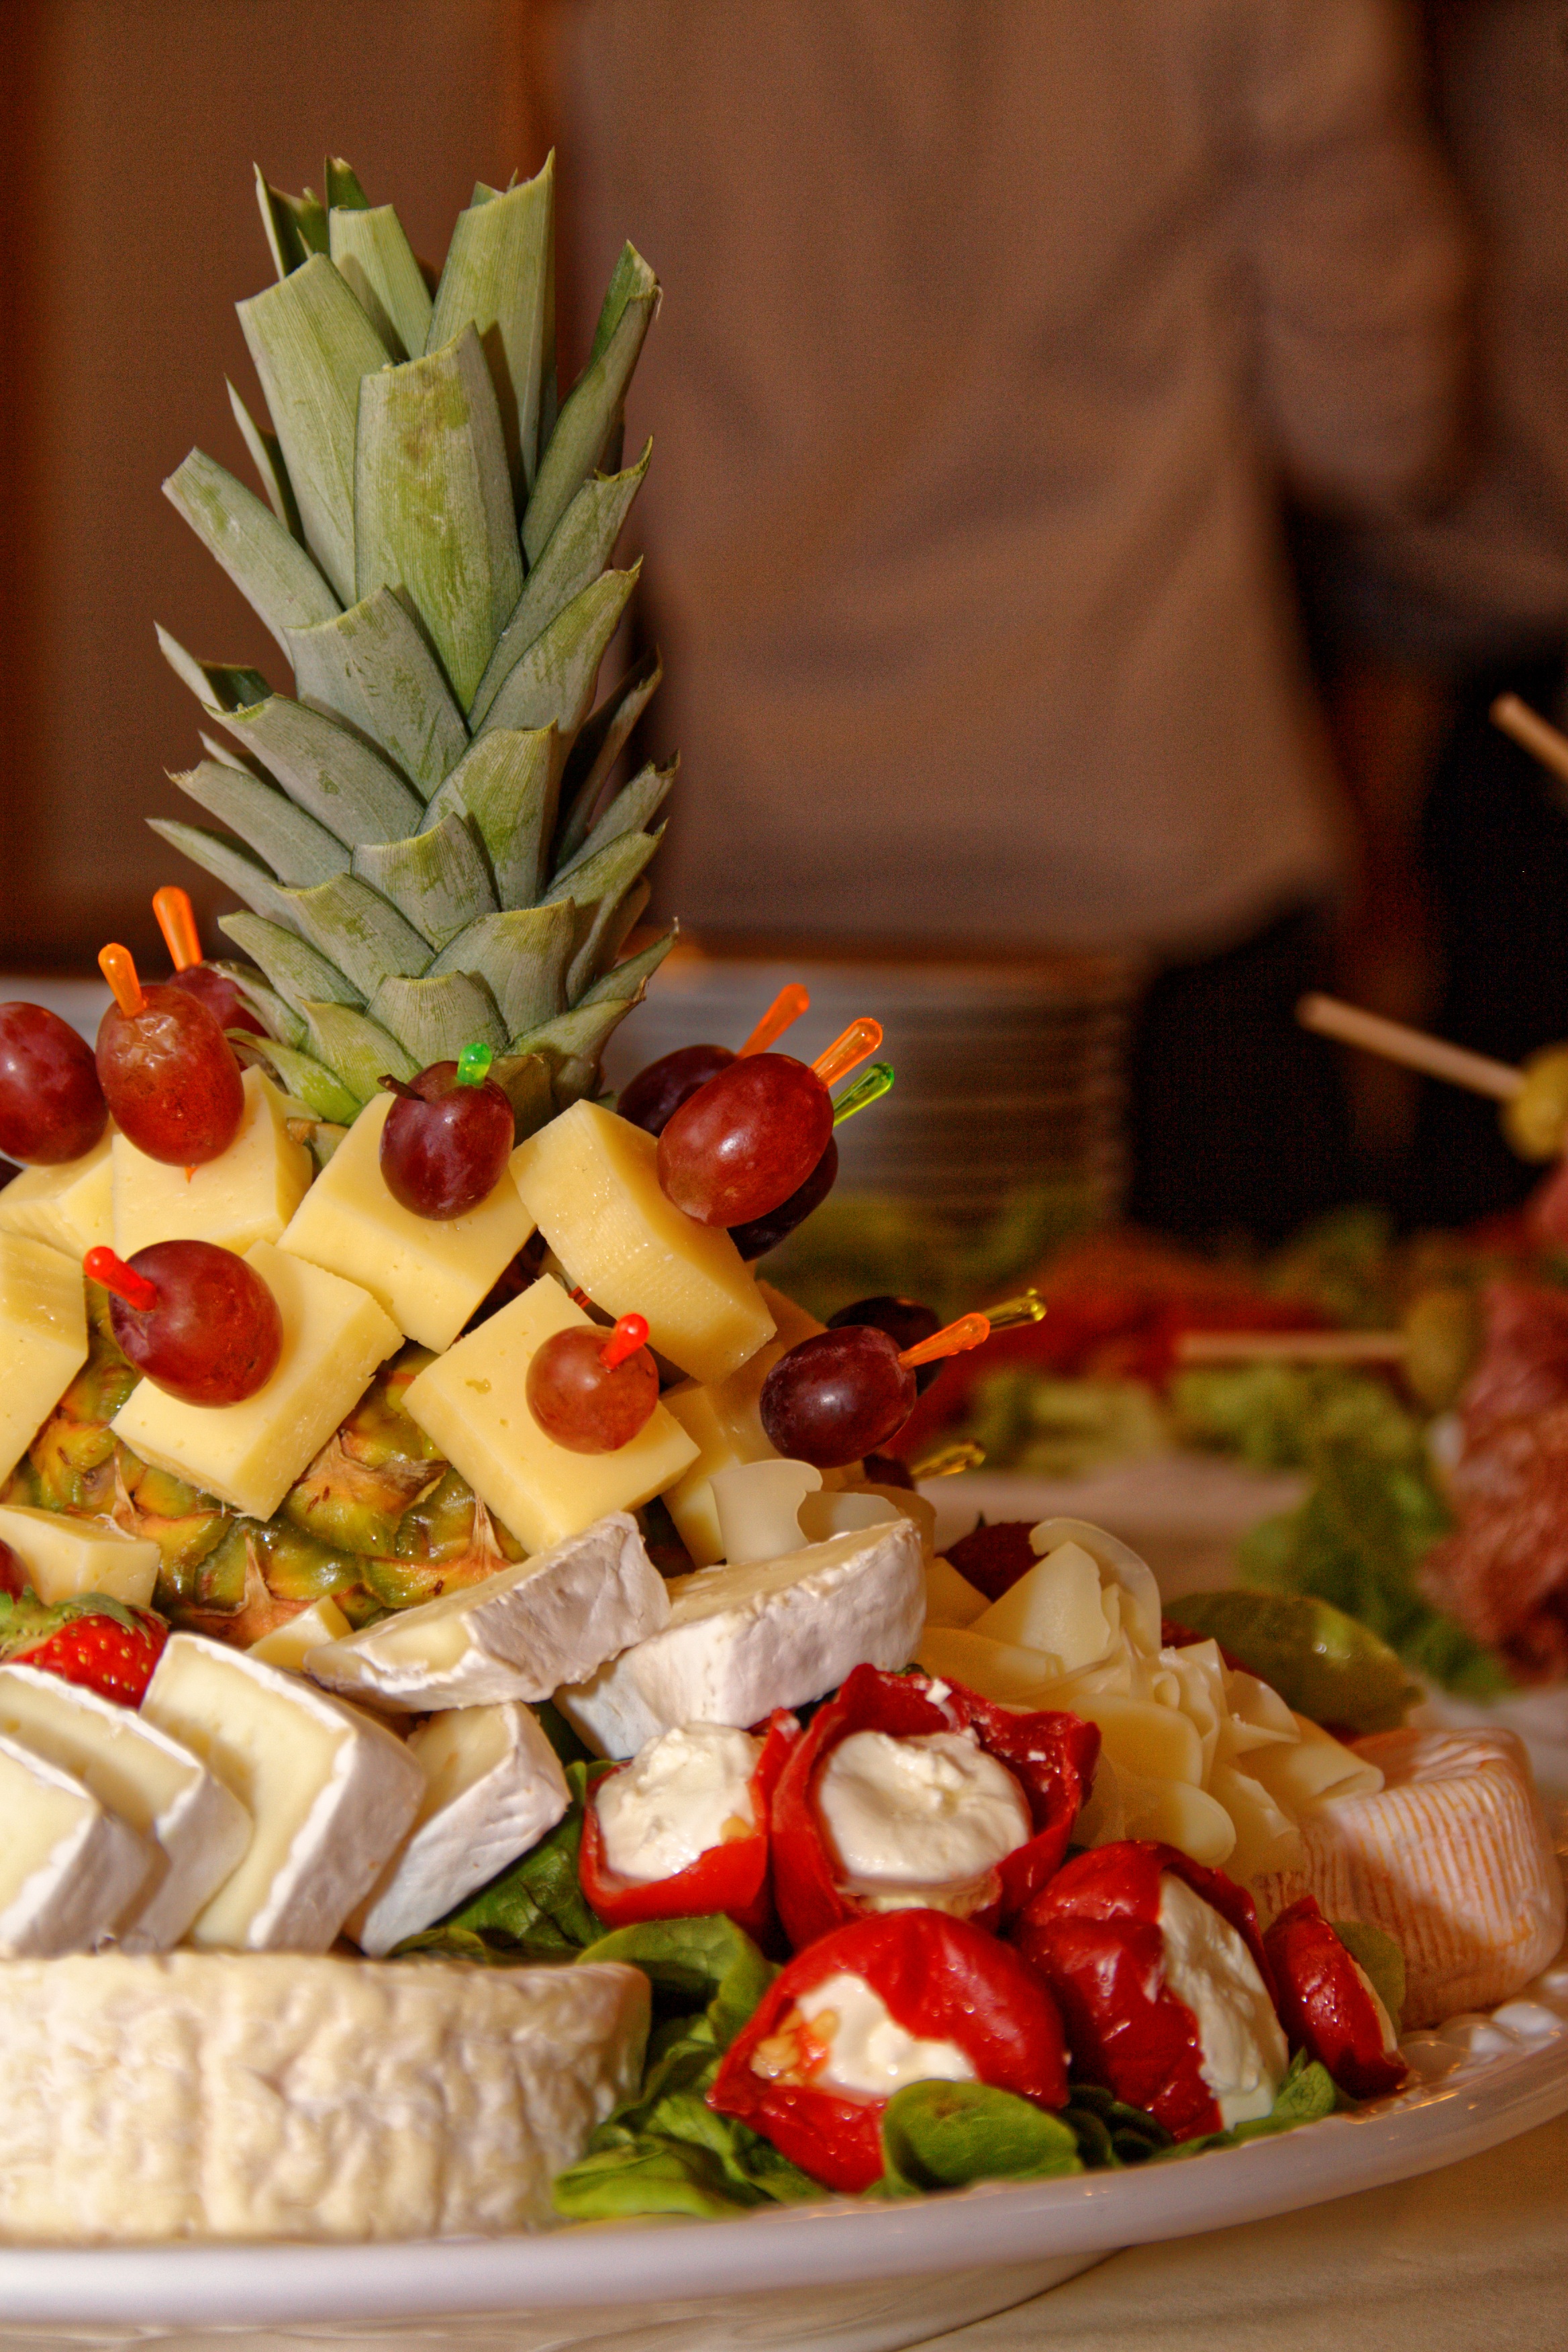
dish, meal, food, salad, produce, snack, eat, lunch, cuisine, buffet, pineapple, cheese, hearty, grapes, starter, hors d oeuvre, k seplatte, soft cheese, cheese locations, cheese plate